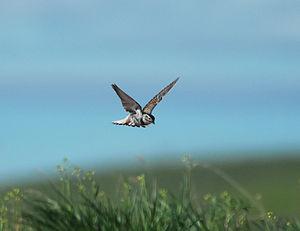
Rhynchophanes est un genre monotypique de passereaux de la famille des Calcariidae.